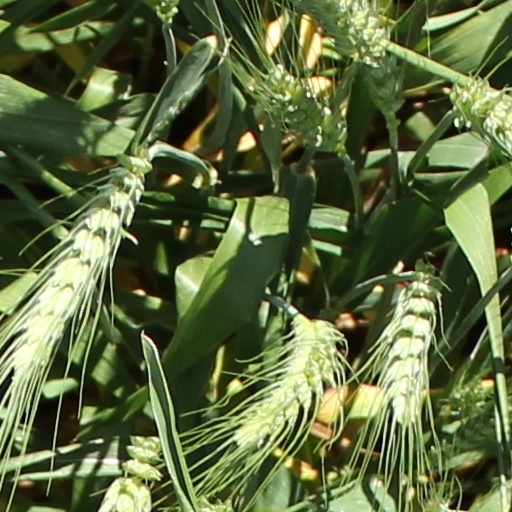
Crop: wheat